Qixia, Nanjing

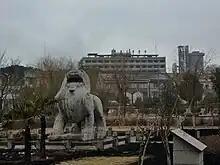
A "bixie" (winged lion) at the tomb of Xiao Hui, seen against the background of Ganjiaxiang, an industrial section of Qixia District

Qixia District is one of 11 districts of Nanjing, the capital of Jiangsu province, China, straddling both sides of the Yangtze River.